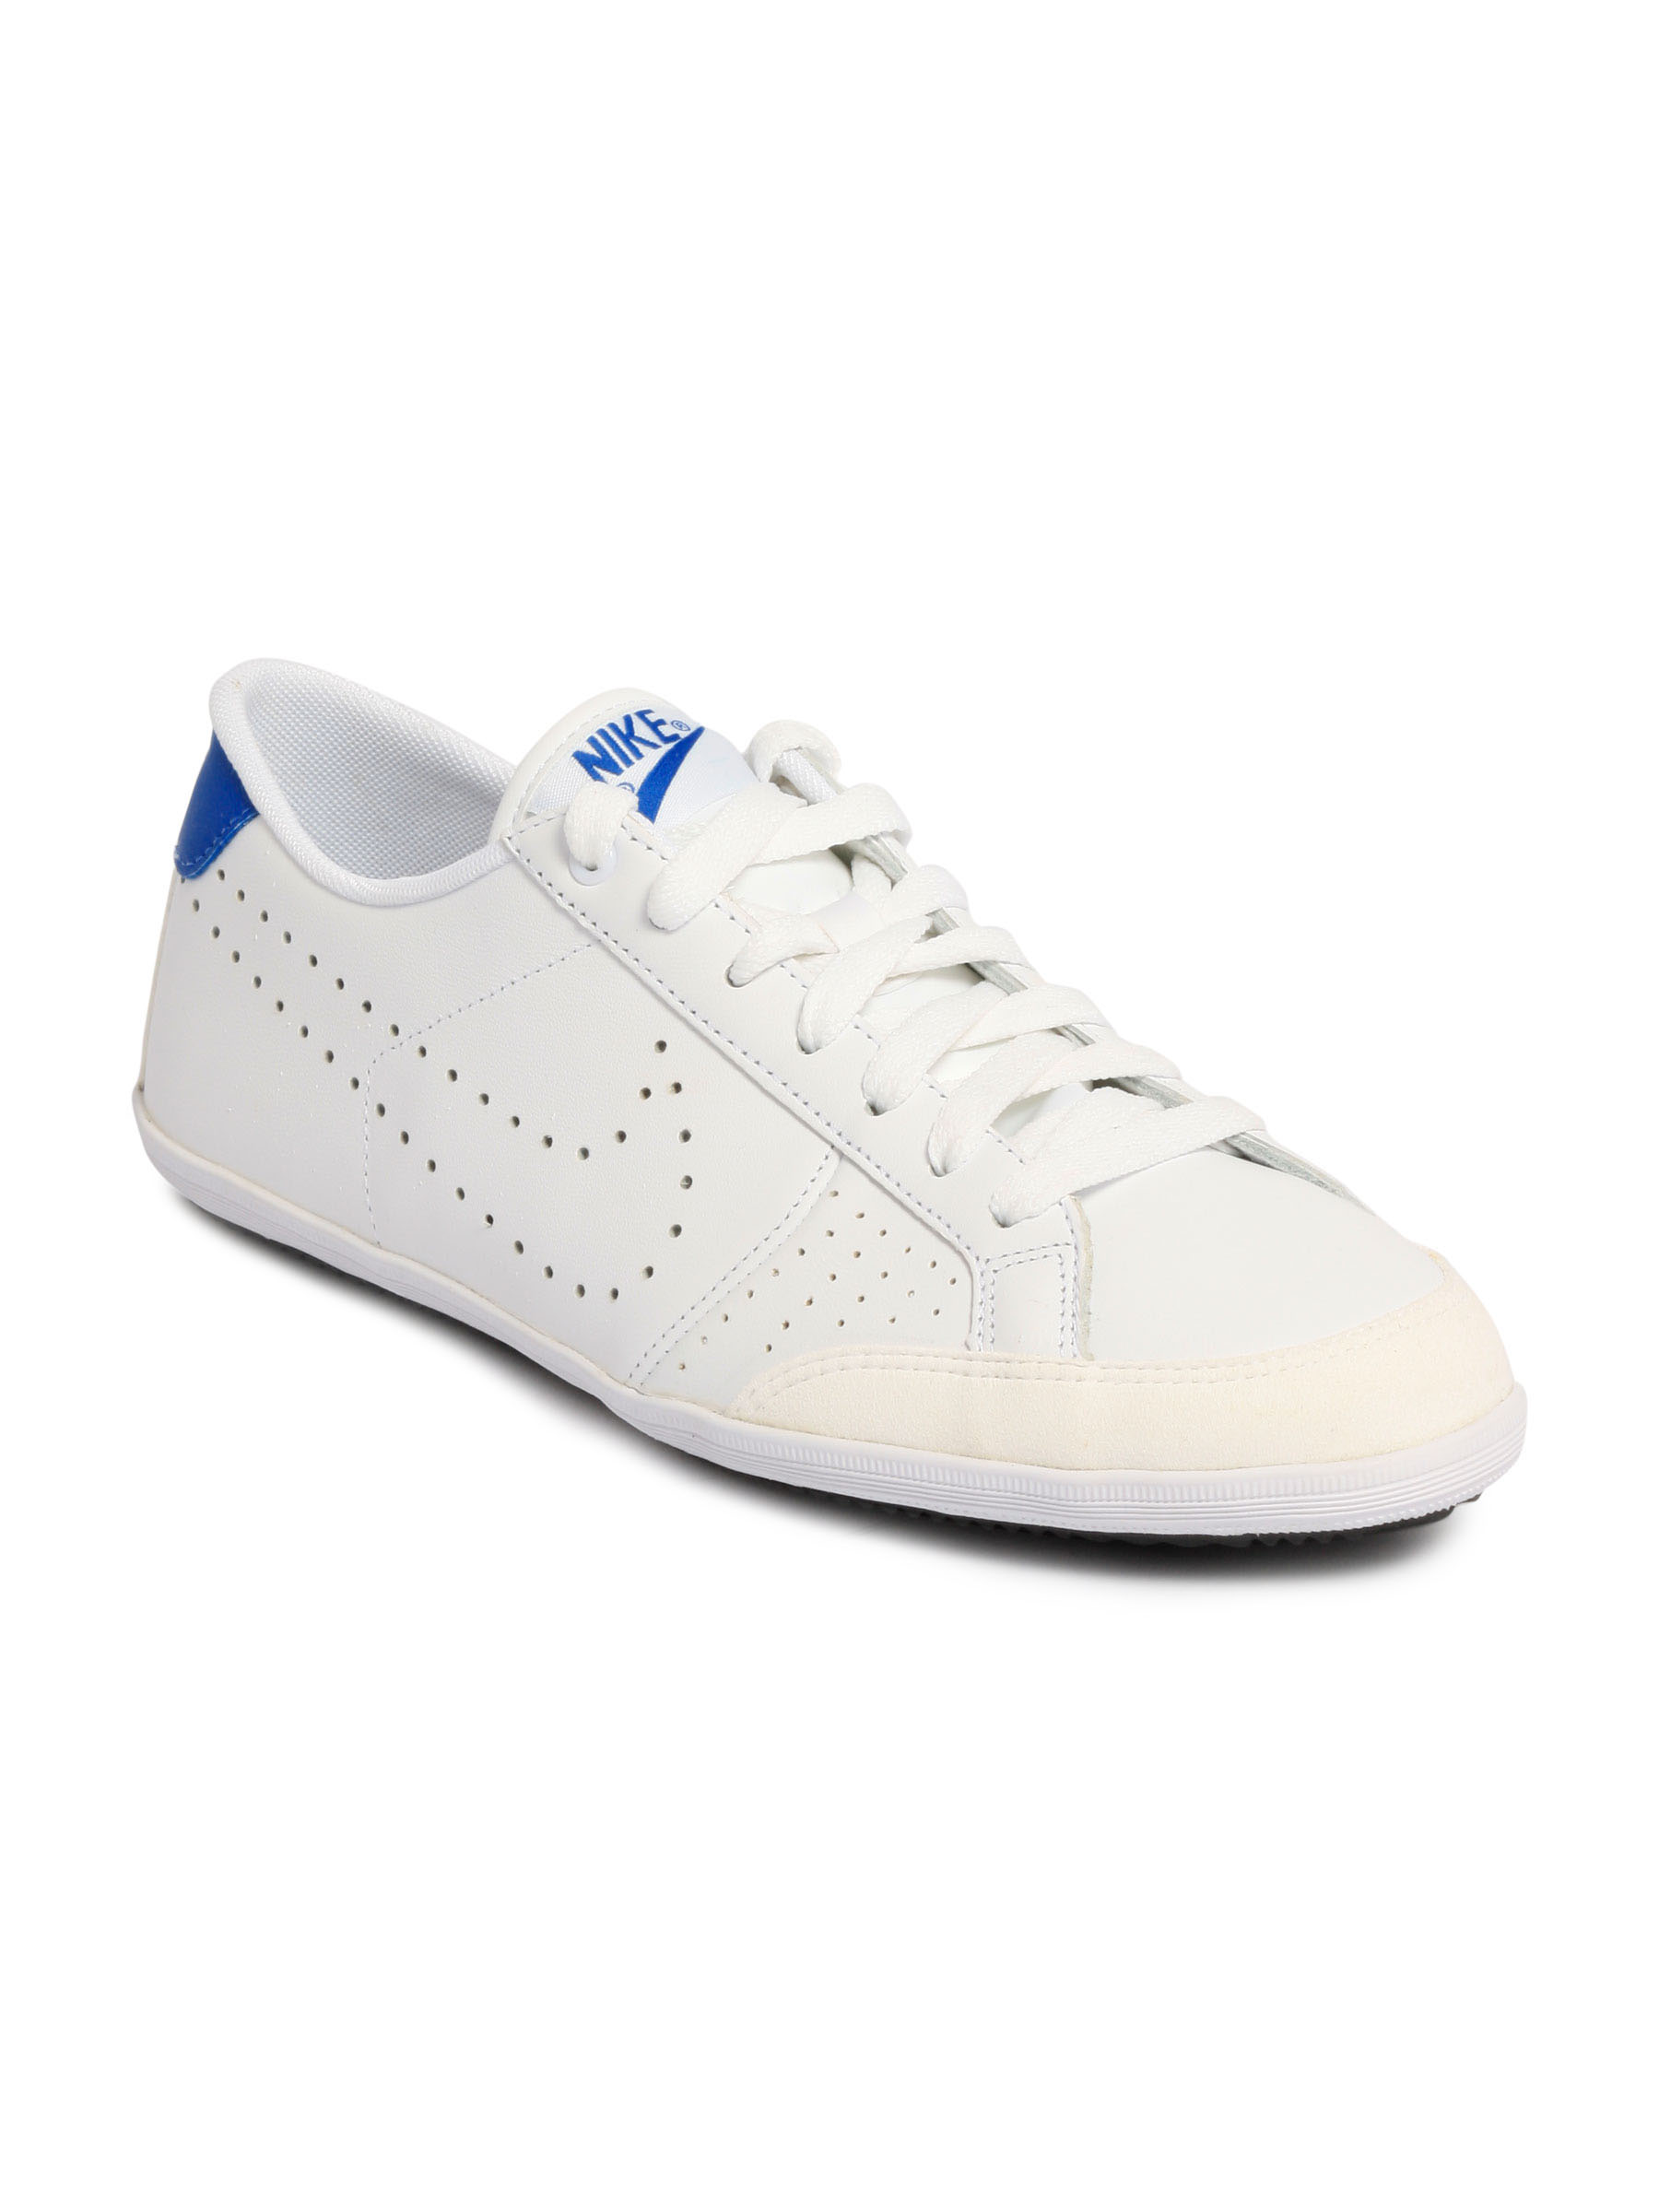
Nike Men Flyclave Ltr White Casual Shoes
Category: Footwear / Shoes / Casual Shoes
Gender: Men
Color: White
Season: Fall 2011
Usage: Casual